Su Rogers

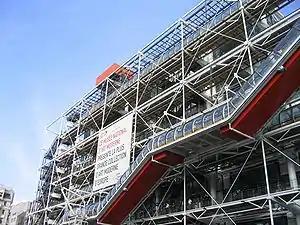
Pompidou Centre in Paris

In 1986, she became a partner in Colquhoun, Miller and Partners, which became John Miller + Partners in 1990. The practice specialised in university buildings, art galleries, and affordable housing. Notable projects included: